Mitsubishi G4M

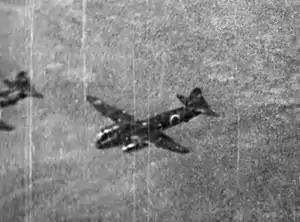
Betty bombers during an air raid over Darwin, Australia, June 1943

The G4M was similar in performance and missions to other contemporary twin-engine bombers such as the German Heinkel He 111 and the American North American B-25 Mitchell. These were all commonly used in anti-ship roles. The G4M Model "11" was prominent in attacks on Allied shipping from 1941 to early 1944, but after that it became increasingly easy prey for Allied fighters.